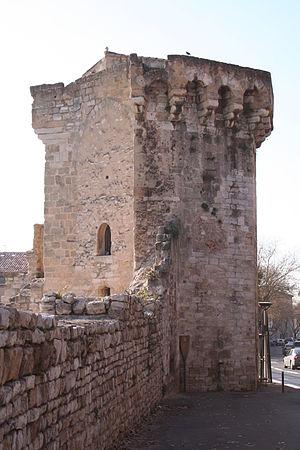
La Tourreluque, avenue Jean Jaurès, Aix-en-Provence (France). Aix fut entourée d’une enceinte sans doute dès sa création. Les murailles romaines restaient encore présentes au 18e siècle dans le Palais comtal. Les remparts protégeant la ville étaient repoussés régulièrement pour englober les agrandissements. La Tourreluque, du provençal luca, regarder, guetter, est un des rares vestiges de ces murs et de loin le plus impressionnant. Elle date du 14e siècle, quand la guerre de Cent ans, menée loin au nord, jetait sur les routes d’une Provence préservée, des bandes de soldats démobilisés devenus pillards. De plan polygonal, avec ses créneaux sur mâchicoulis-arcades, elle est typique de l’architecture militaire d’alors, très semblable à celle d’Avignon. Les remparts ne furent détruits qu’au milieu du 19e siècle et laissèrent la place au boulevard périphérique.